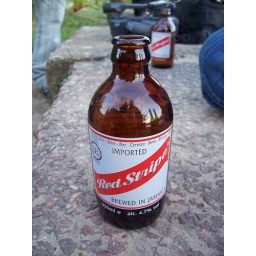
Red Stripe bear in funny bottle at the glorious YAAM in Berlin!